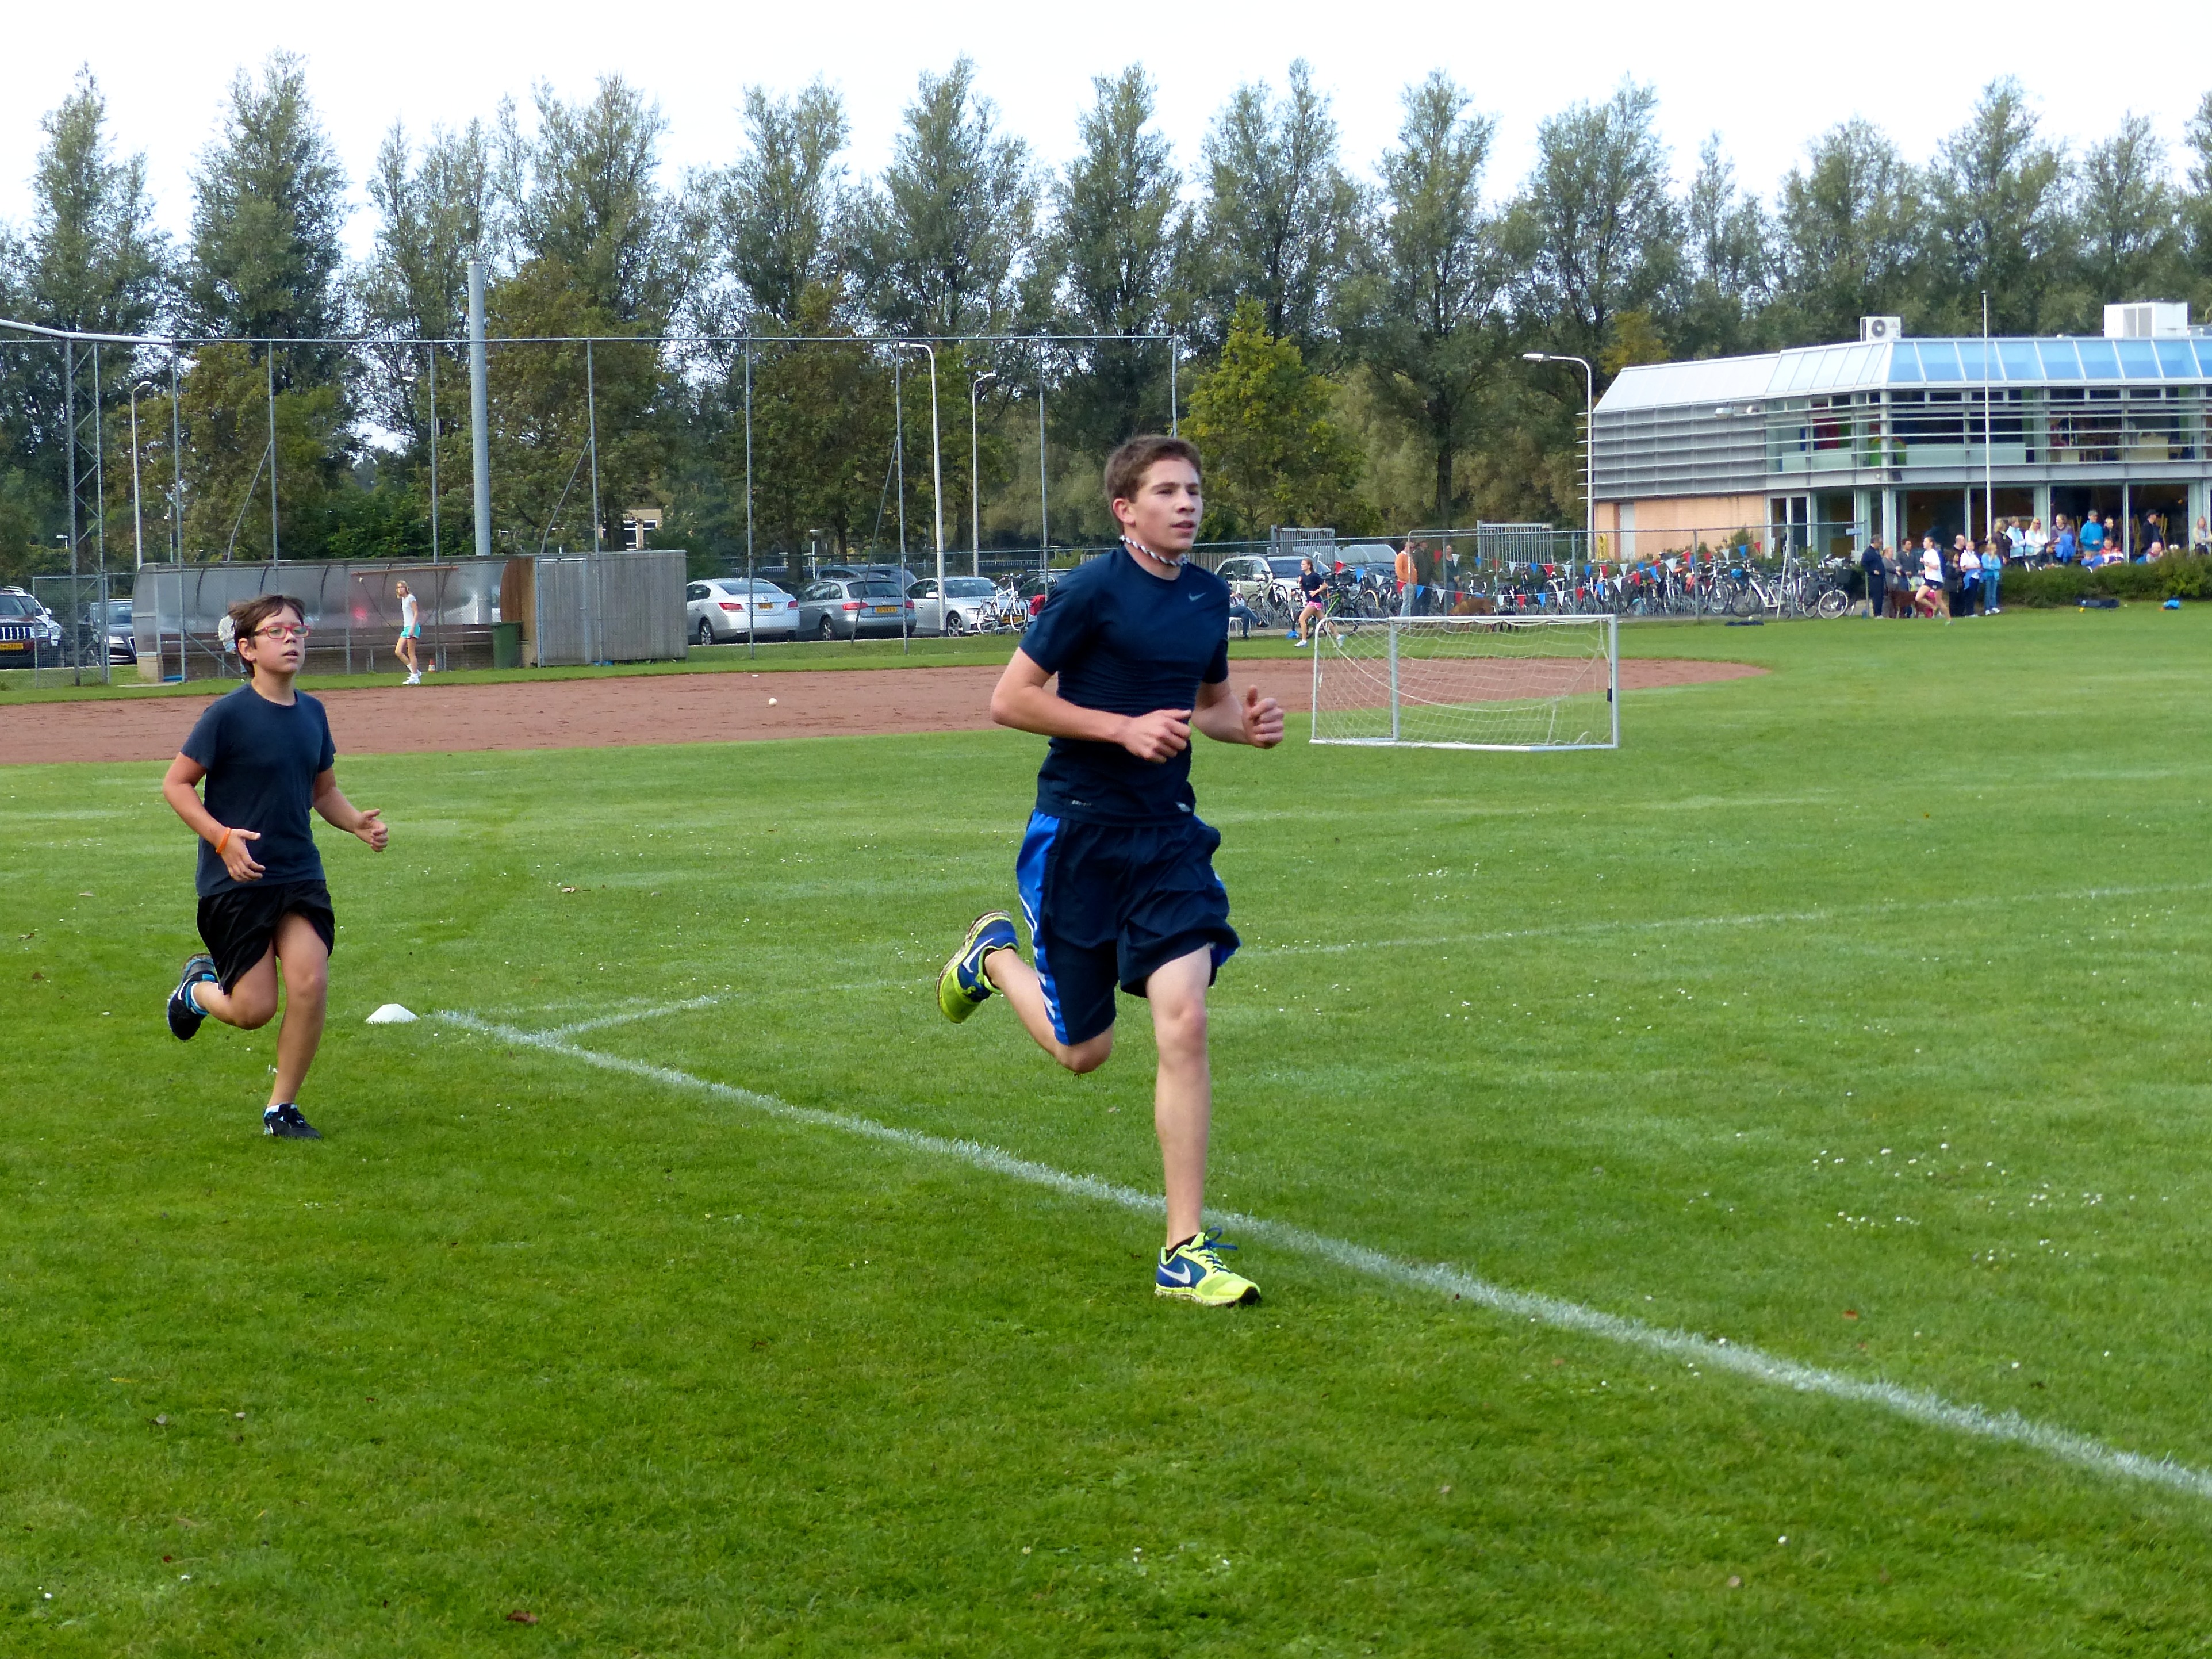
run, country, soccer, runner, cross, ash, player, hague, 2013, american, sports, school, tournament, competition event